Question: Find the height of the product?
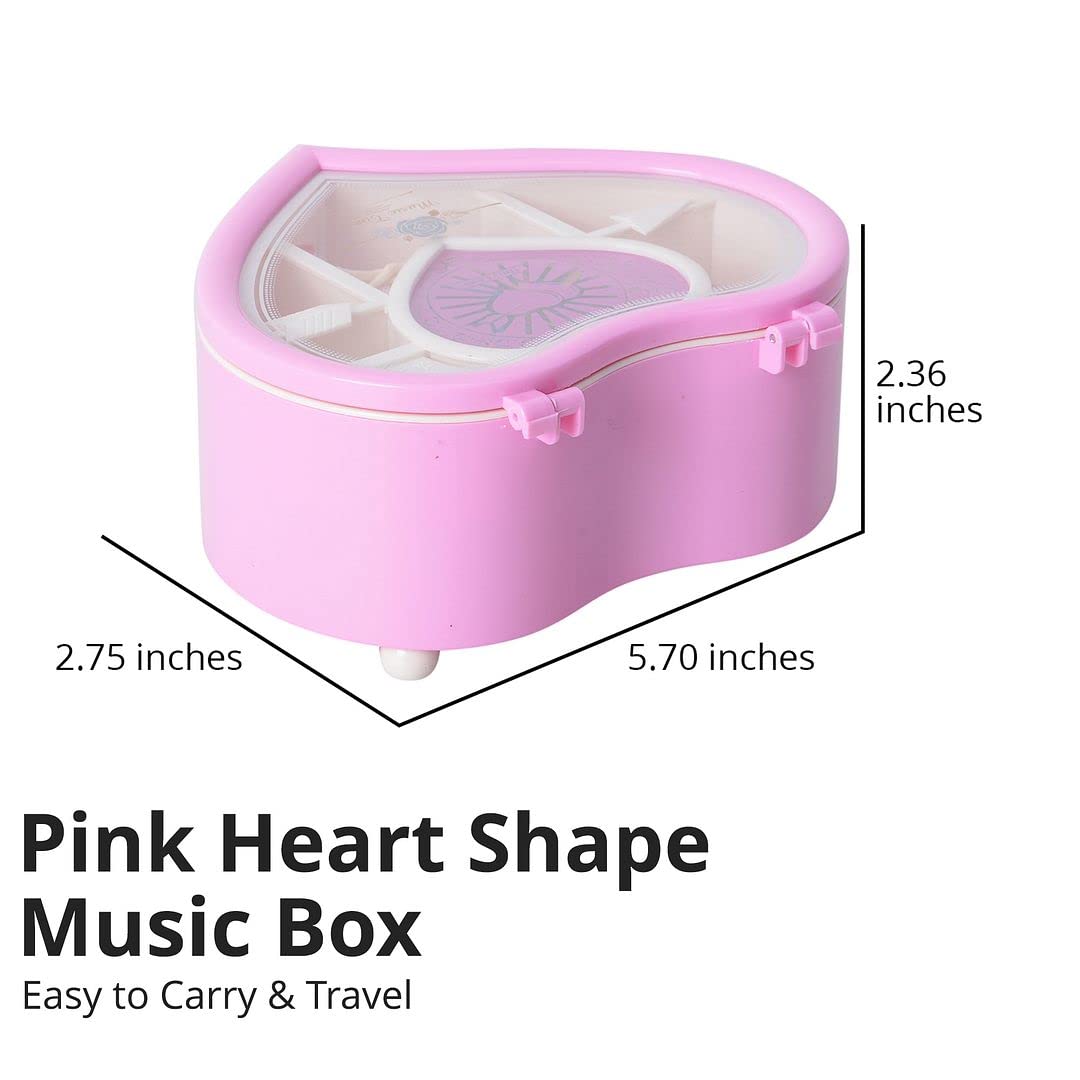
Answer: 2.36 inch